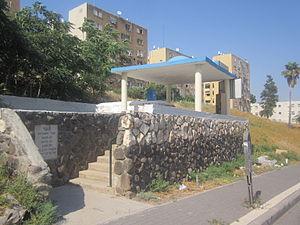
Rabbi Abba bar Aybo, plus connu sous ses surnoms de Abba Arika, et surtout celui de Rav, est un rabbin babylonien du IIIᵉ siècle, considéré comme le premier et le plus grand des Amoraim. Ses discussions avec son ami et contradicteur Chmouel forment la base de ce qui deviendra le Talmud de Babylone. En fondant l'académie talmudique de Soura, il amorce une ascension spirituelle durable du judaïsme babylonien sur le monde juif.